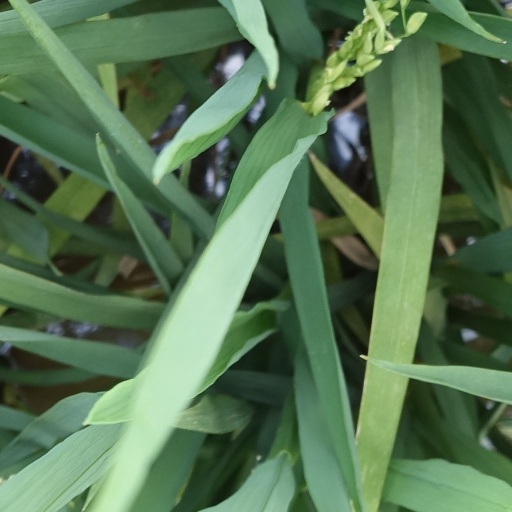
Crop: rice